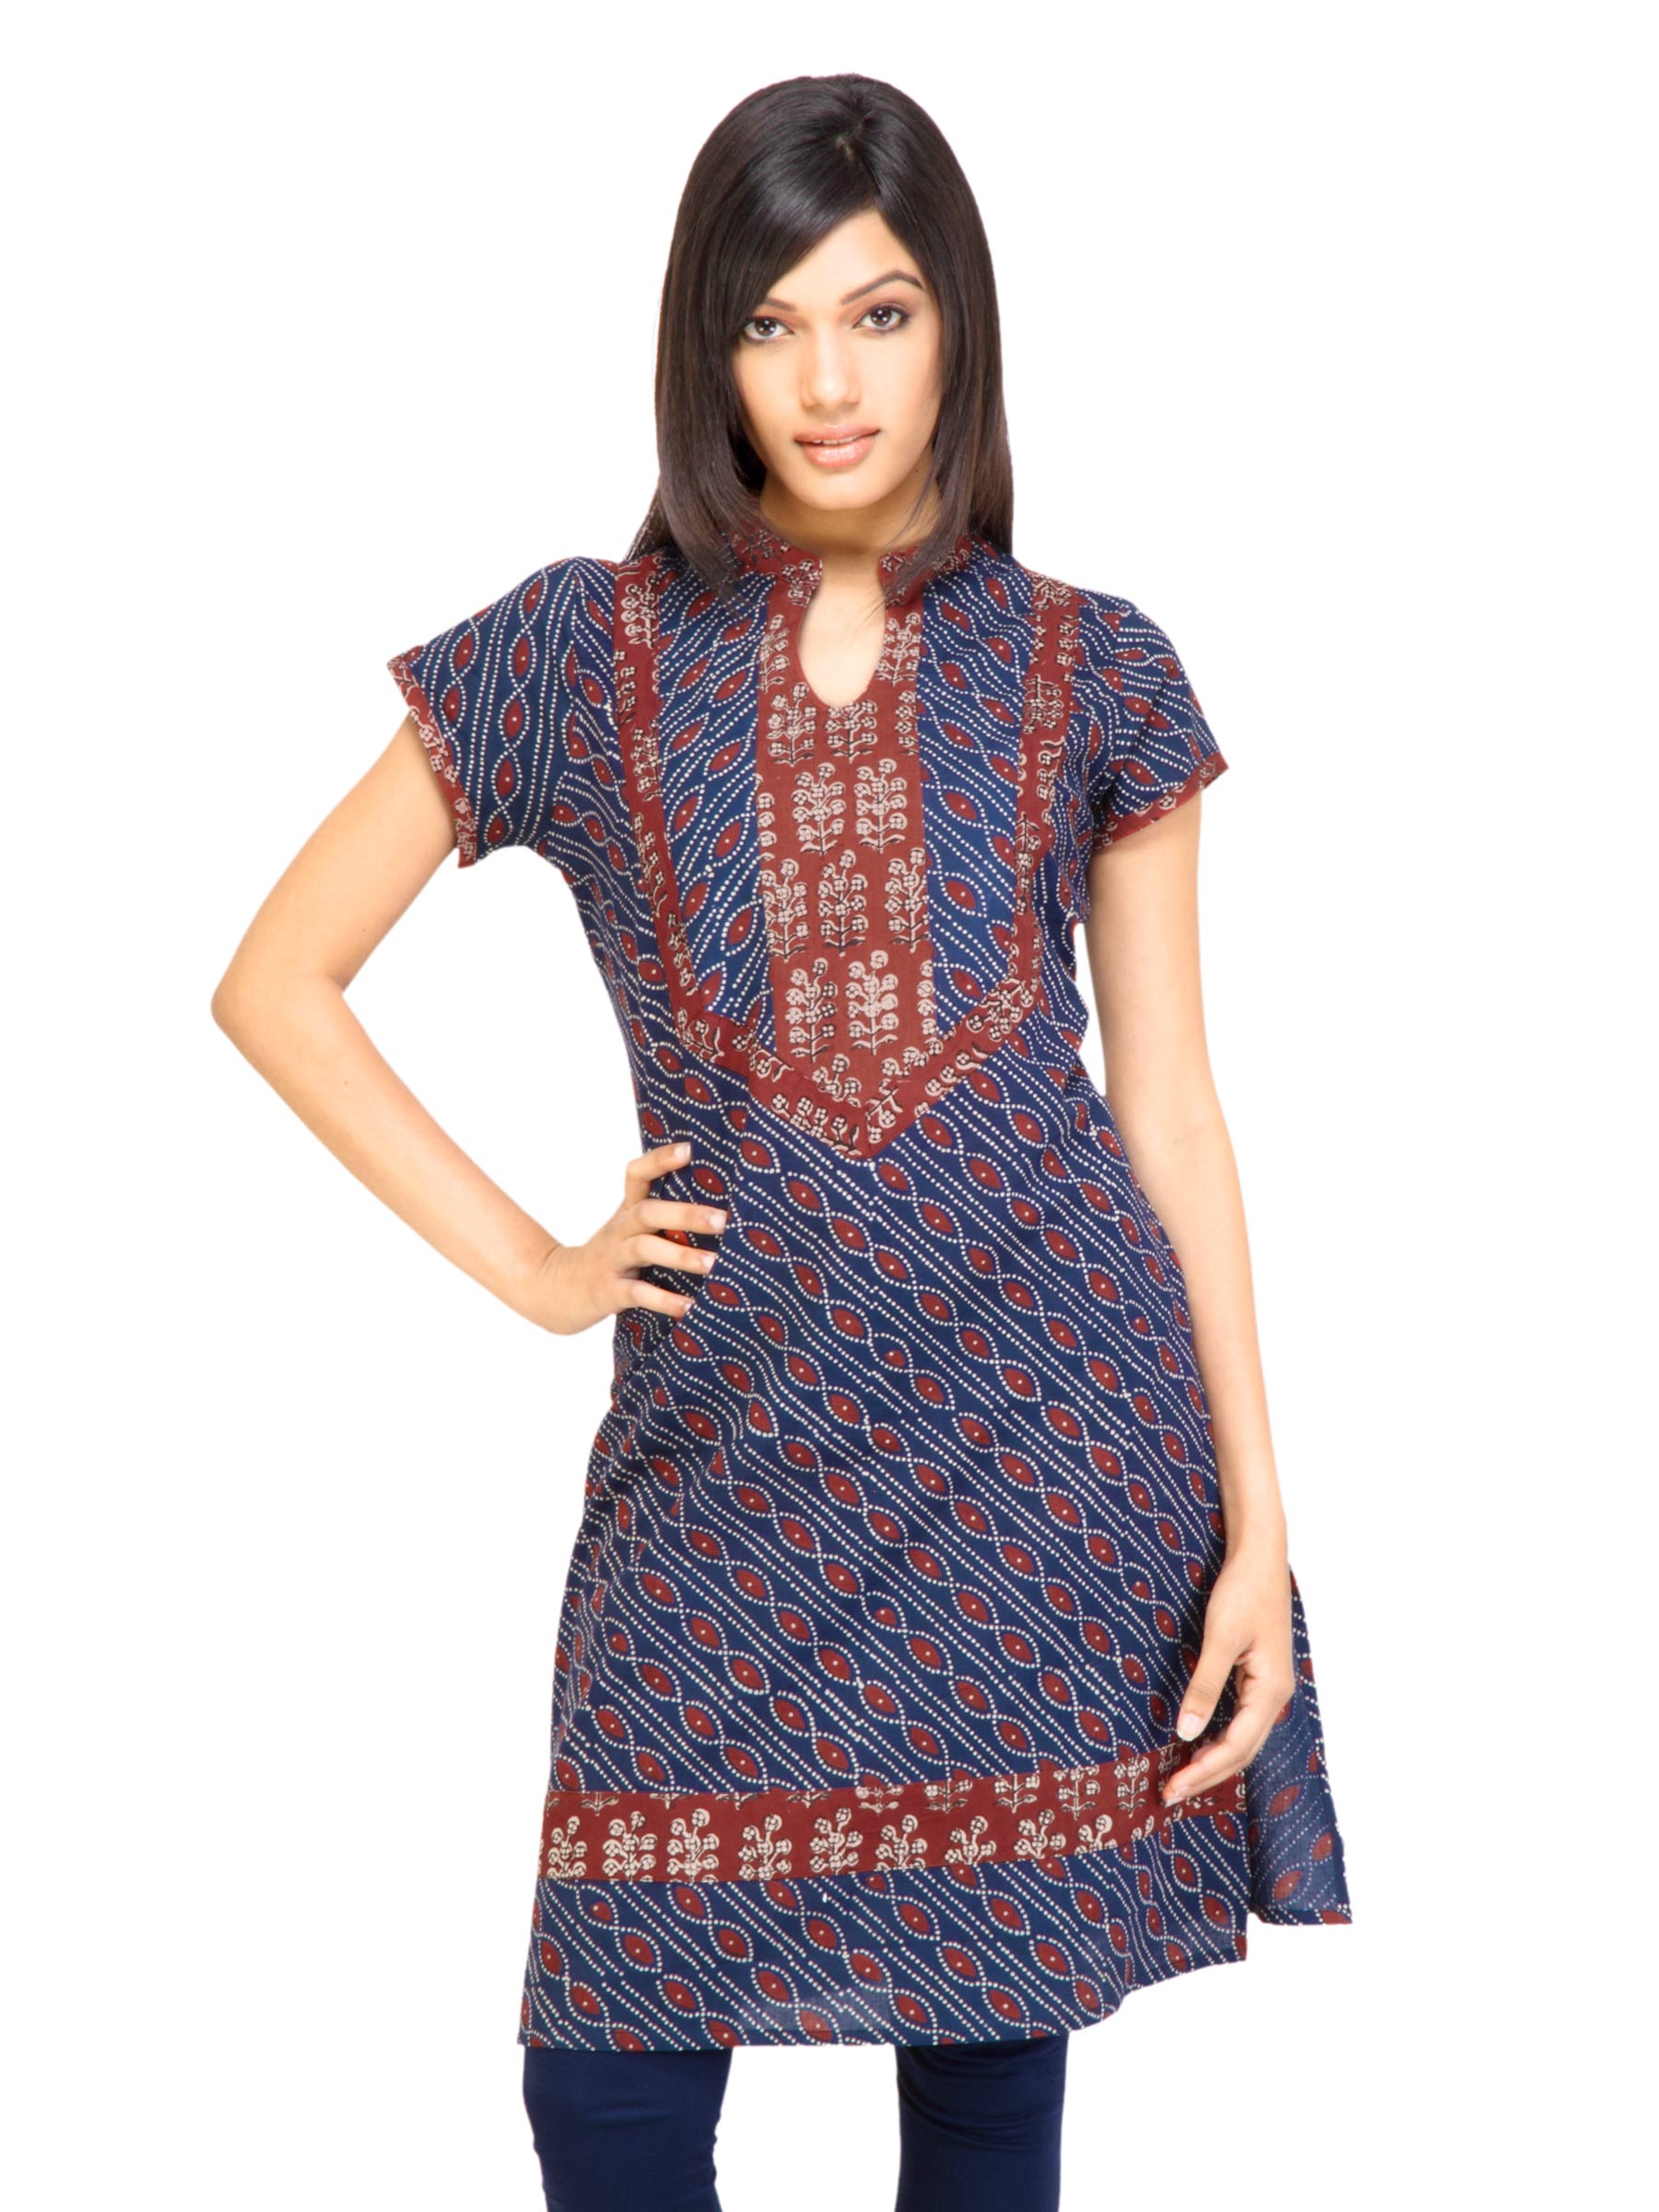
Mother Earth Women Printed Navy Blue Kurtas
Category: Apparel / Topwear / Kurtas
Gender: Women
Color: Navy Blue
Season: Fall 2011
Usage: Ethnic